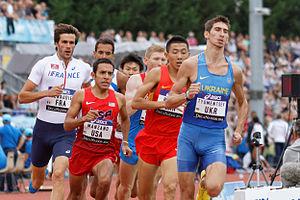
Paul Renaudie est un athlète français, spécialiste du 800 mètres. Il est vice-champion de France Elite 2013 du 800 m et champion de France en 2017.